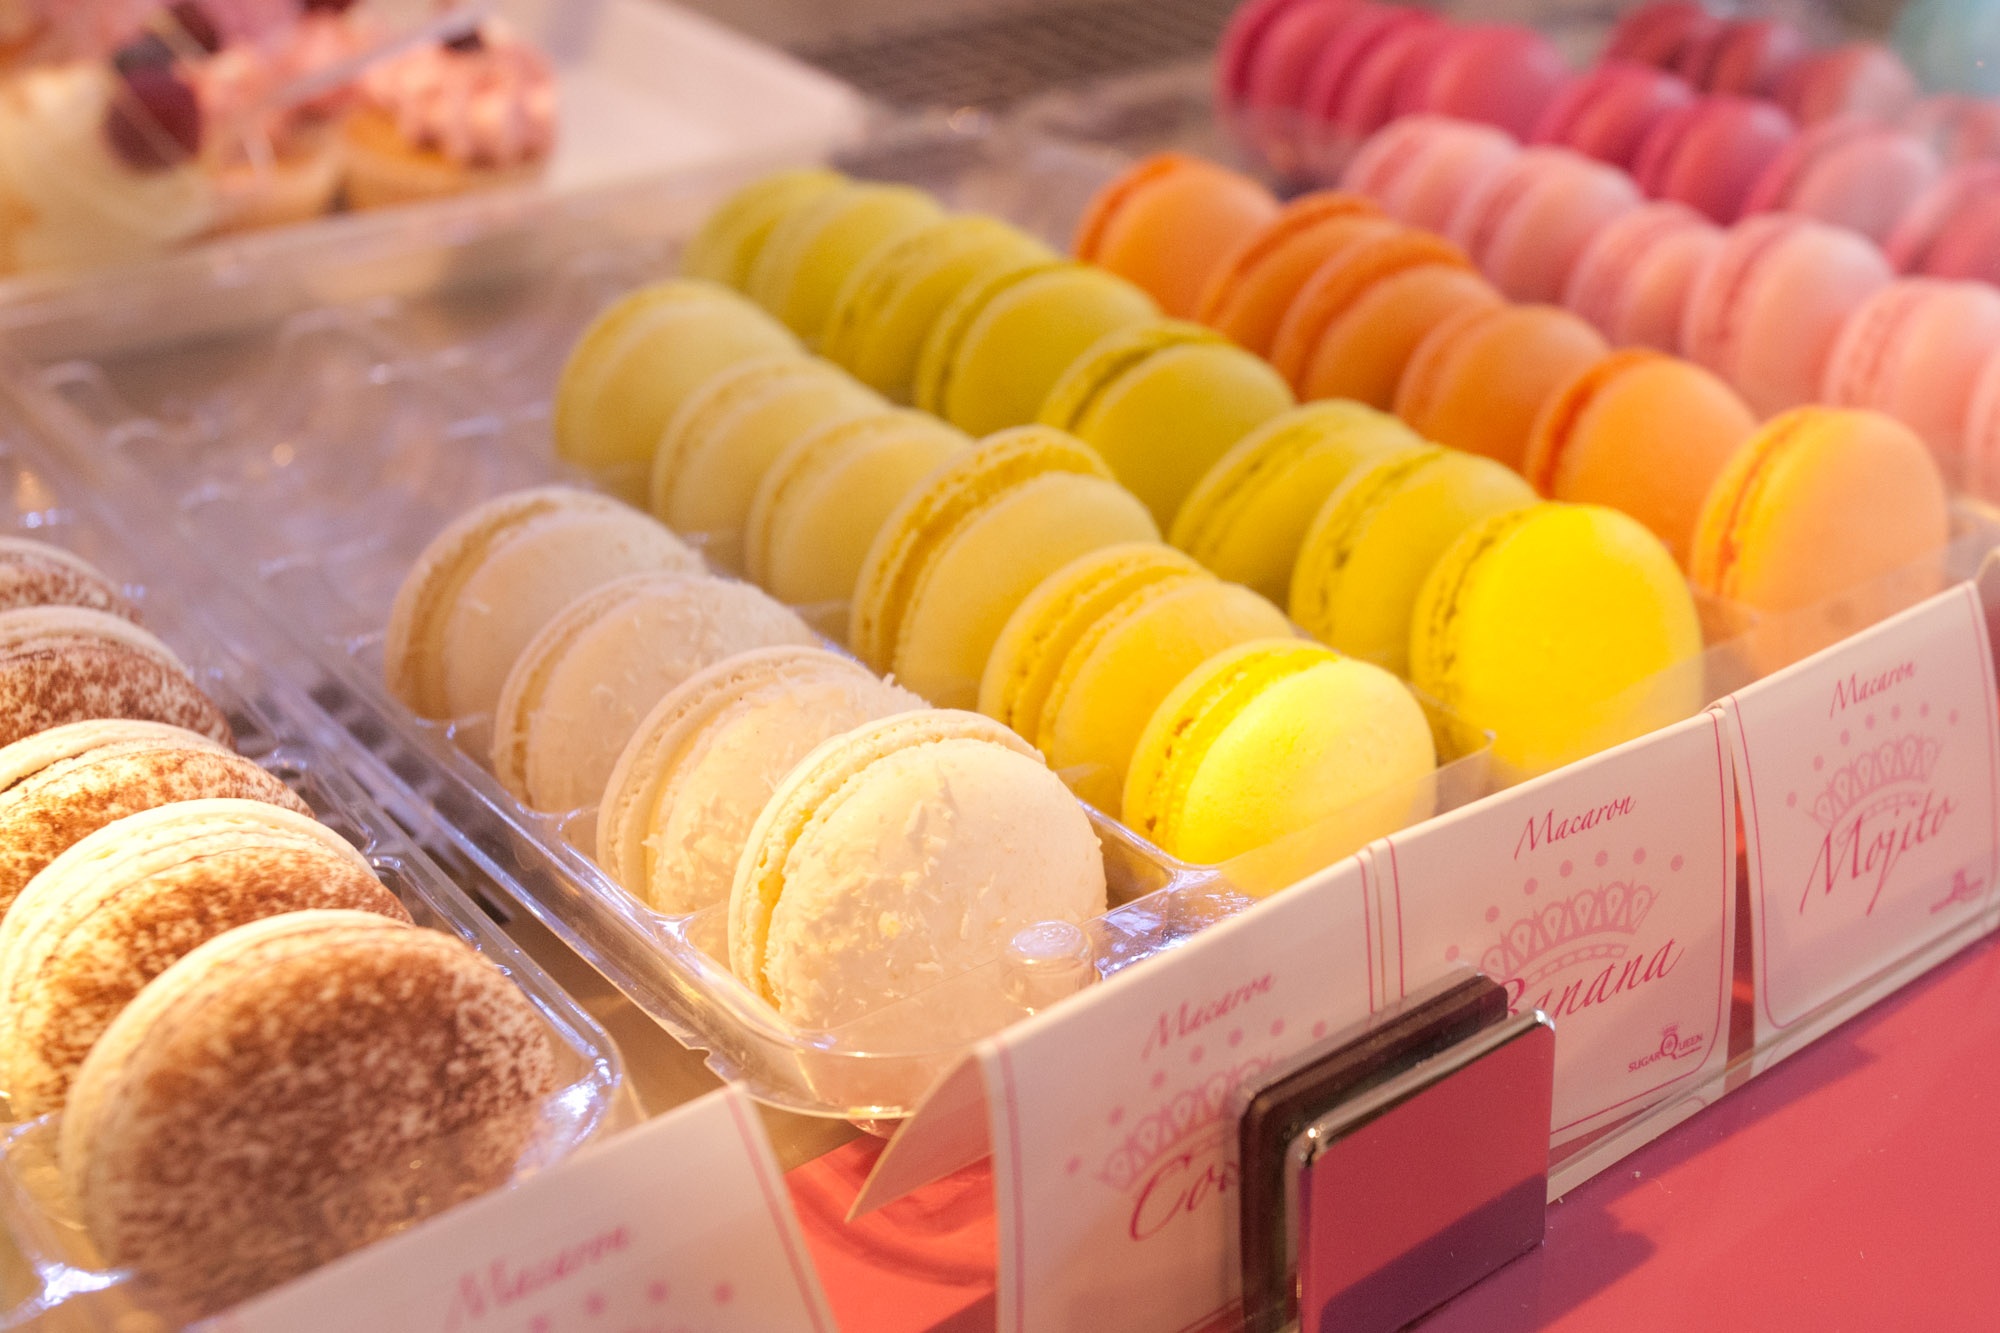
sweet, food, produce, baking, dessert, cuisine, colors, sweets, good, sweetness, feast, macarons